Dominique Boschero

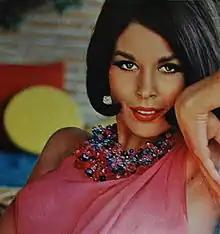
Boschero in 1965

Born in Paris by Italian parents, Boschero spent her childhood in Frassino, Italy with her grandparents until the age of 15, when she returned to Paris. After debuting on stage and in films in the mid-1950s, in 1960 she moved back in Italy, where she became a star of genre films, with occasional performances in dramatic and humorous roles. In the 1970s she slowed her activities, retiring in the mid-1970s. She currently lives in Frassino.